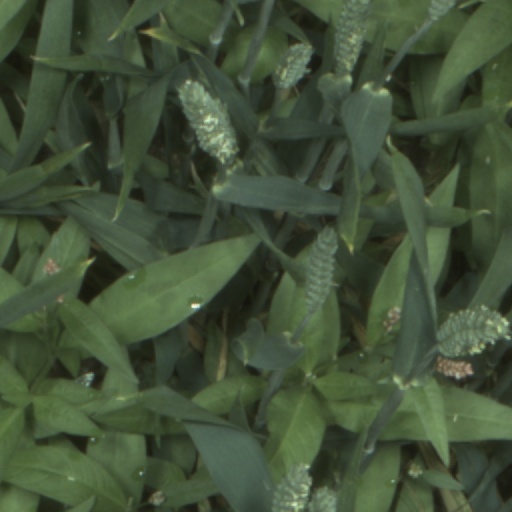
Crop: wheat